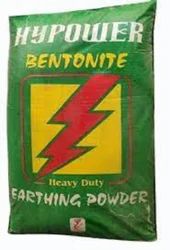
Label: Bentonite_Earthing_Powder